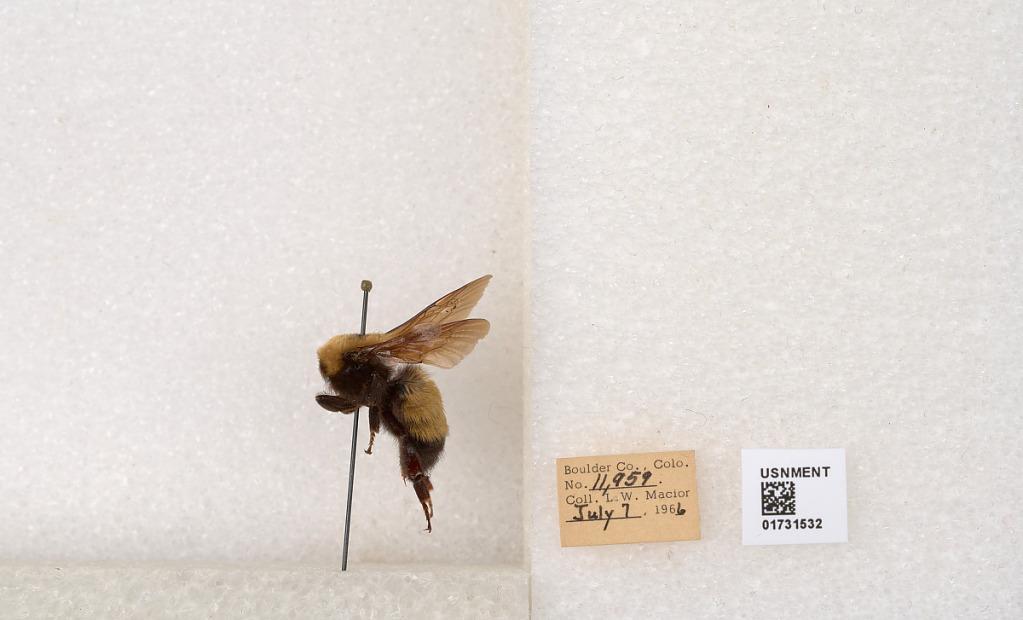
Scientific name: Bombus (Bombus) nevadensis Cresson